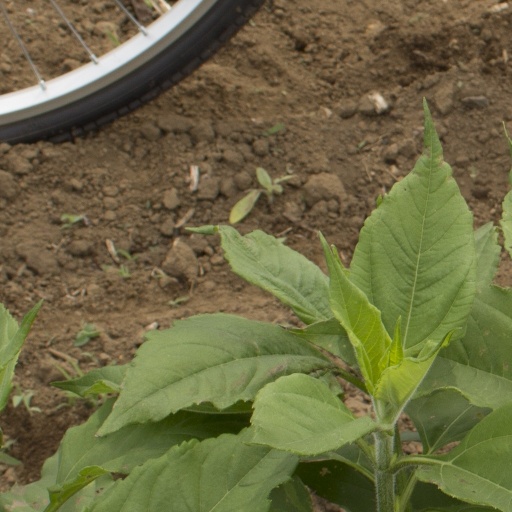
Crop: Jerusalem artichoke